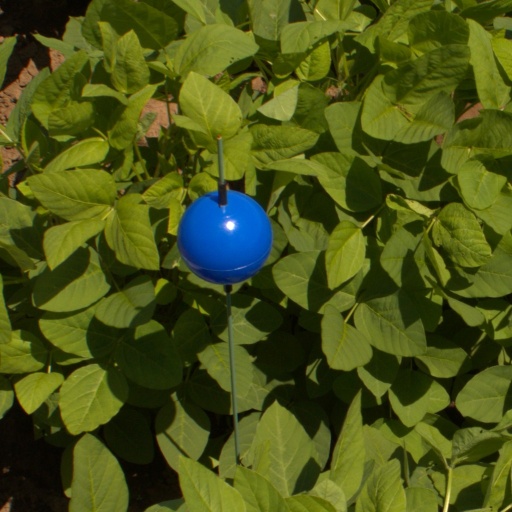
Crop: soybean